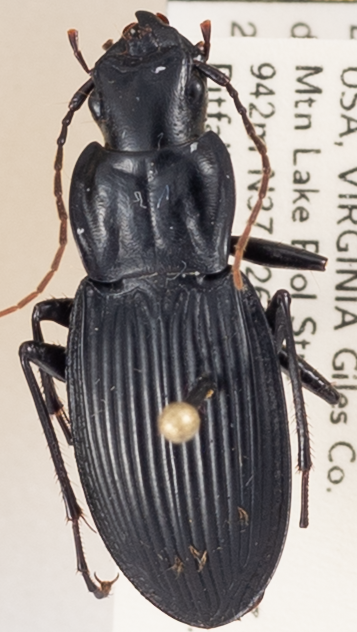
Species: Dicaelus teter
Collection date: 2019-08-13
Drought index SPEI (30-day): -0.03
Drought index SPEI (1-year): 1.69
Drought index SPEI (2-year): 1.69